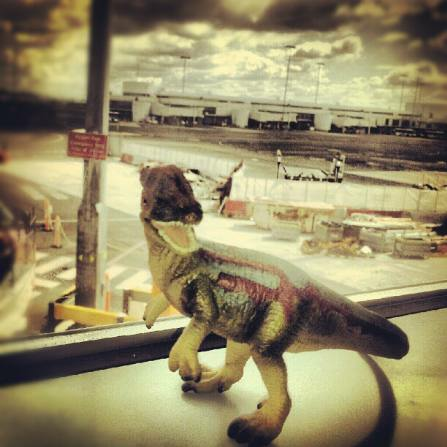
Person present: No